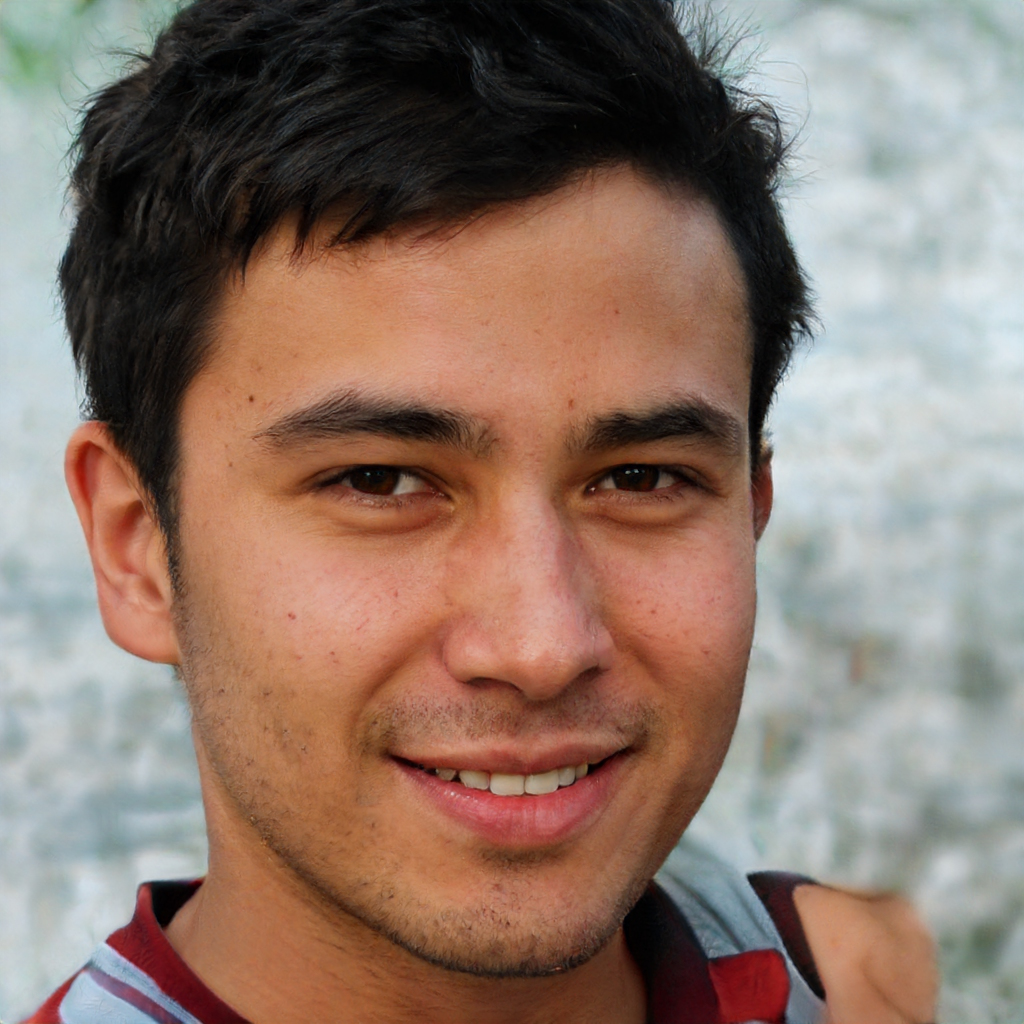
Gender: Male